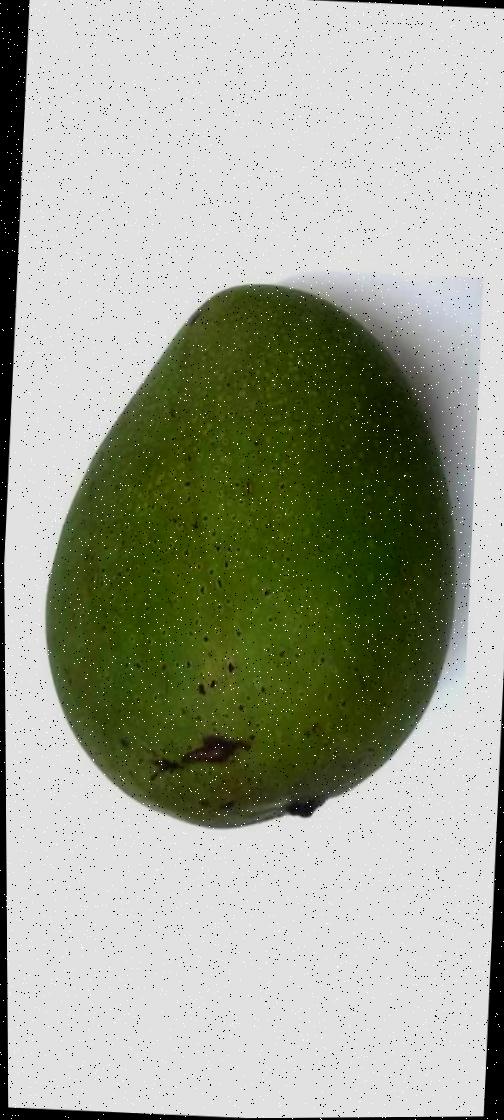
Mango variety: Ashshina Zhinuk